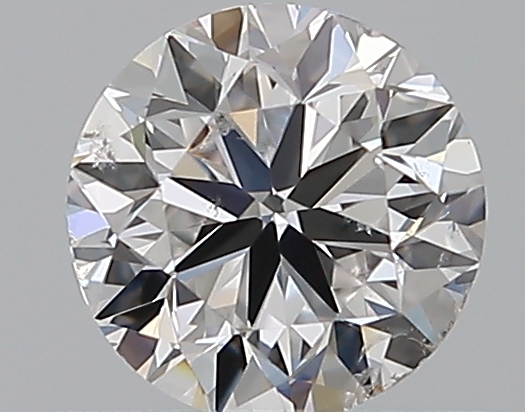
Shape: round
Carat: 0.5
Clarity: SI2
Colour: E
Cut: VG
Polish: EX
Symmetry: VG
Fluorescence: N
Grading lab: GIA
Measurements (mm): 4.96 x 4.98 x 3.16